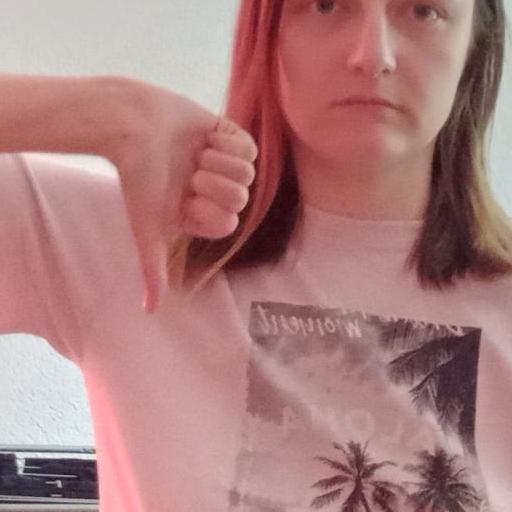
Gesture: dislike